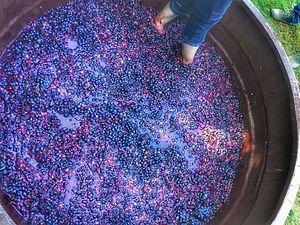
En œnologie, le foulage consiste à faire éclater les baies de raisin pour en extraire le moût sans écraser les pépins. Le foulage peut intervenir avant la vinification proprement dite ou bien après une macération carbonique ou une macération préfermentaire à froid, ou bien encore avant une macération pelliculaire. Cette opération permet en outre un départ en fermentation par libération du jus et mise en contact des levures indigènes présentes sur les pellicules des baies du raisin.